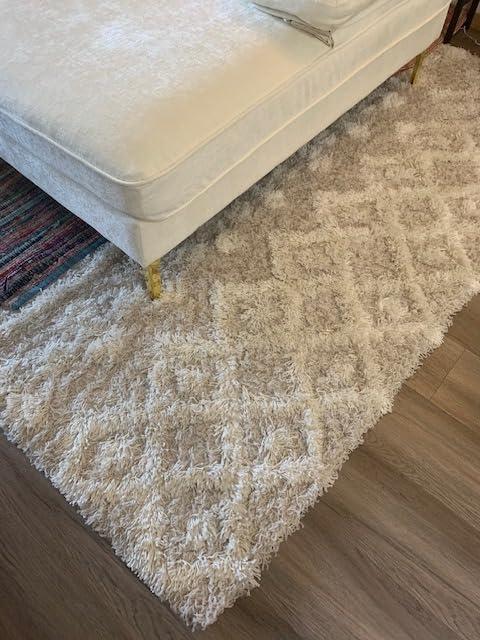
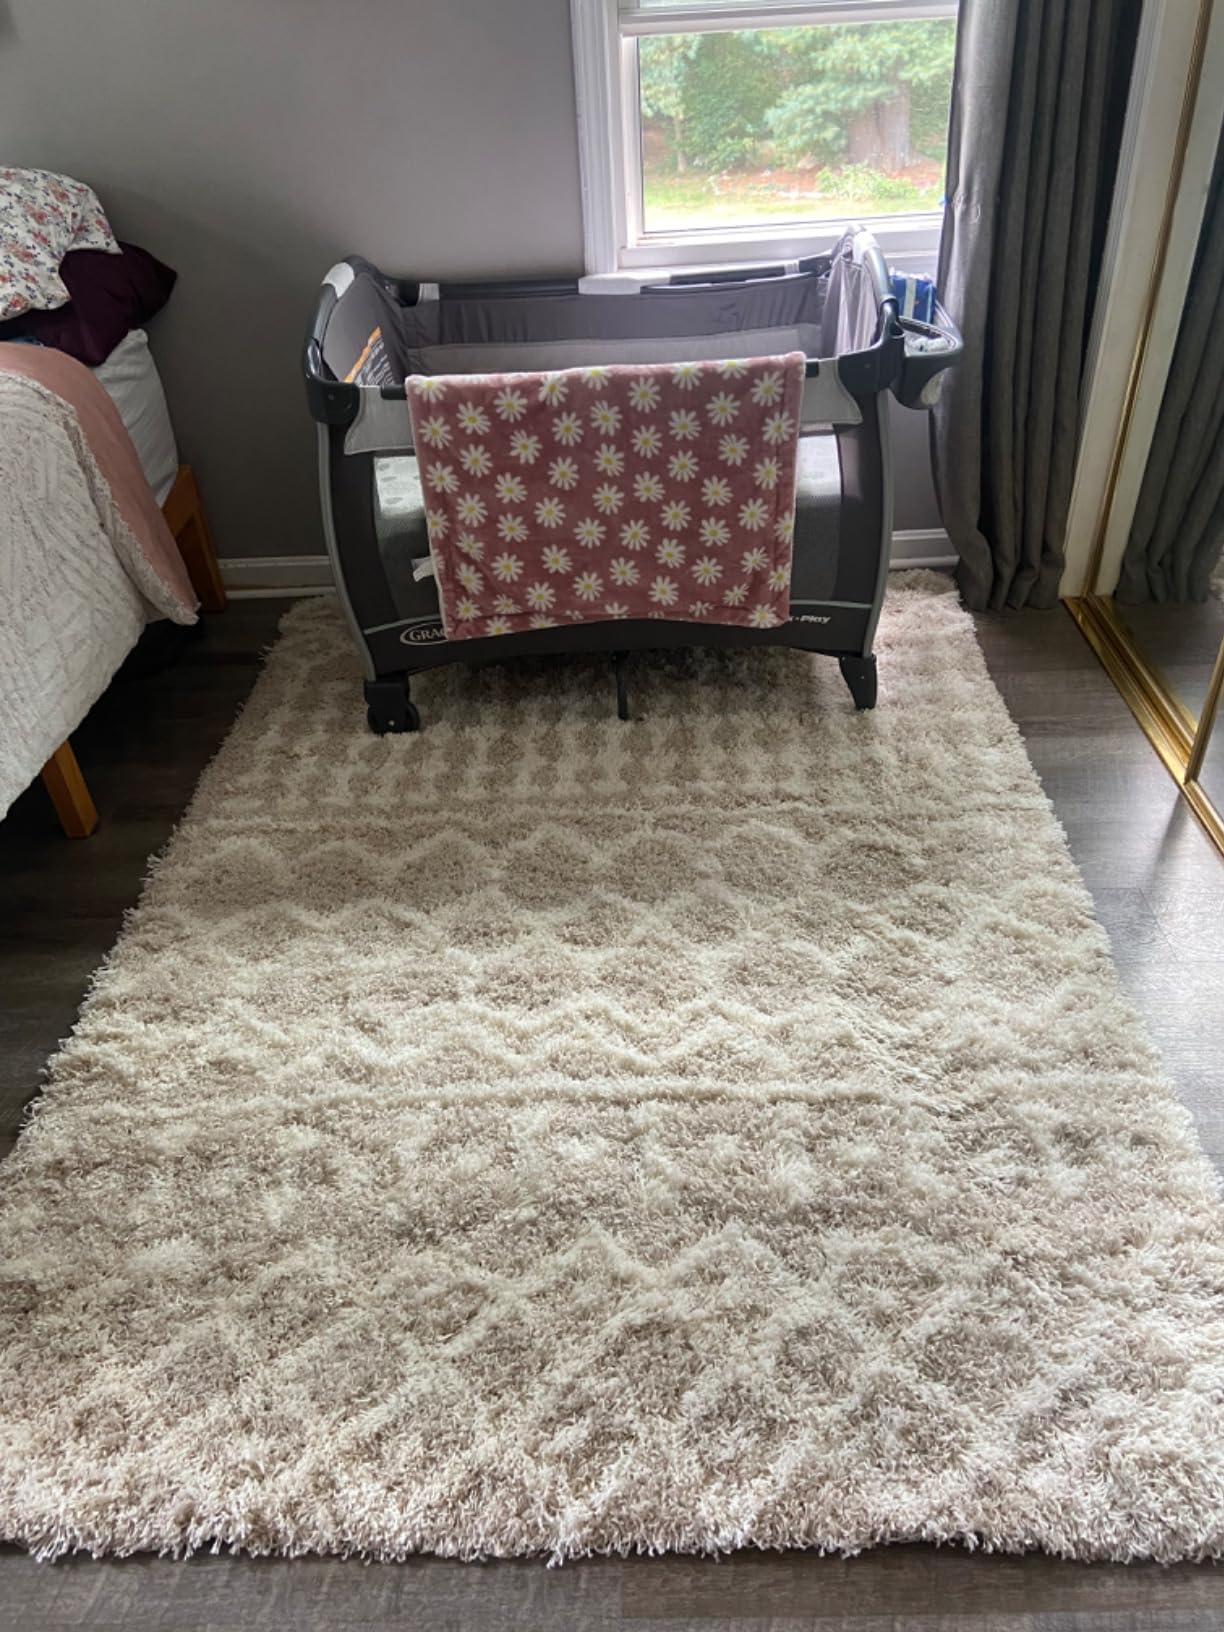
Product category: misc
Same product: yes